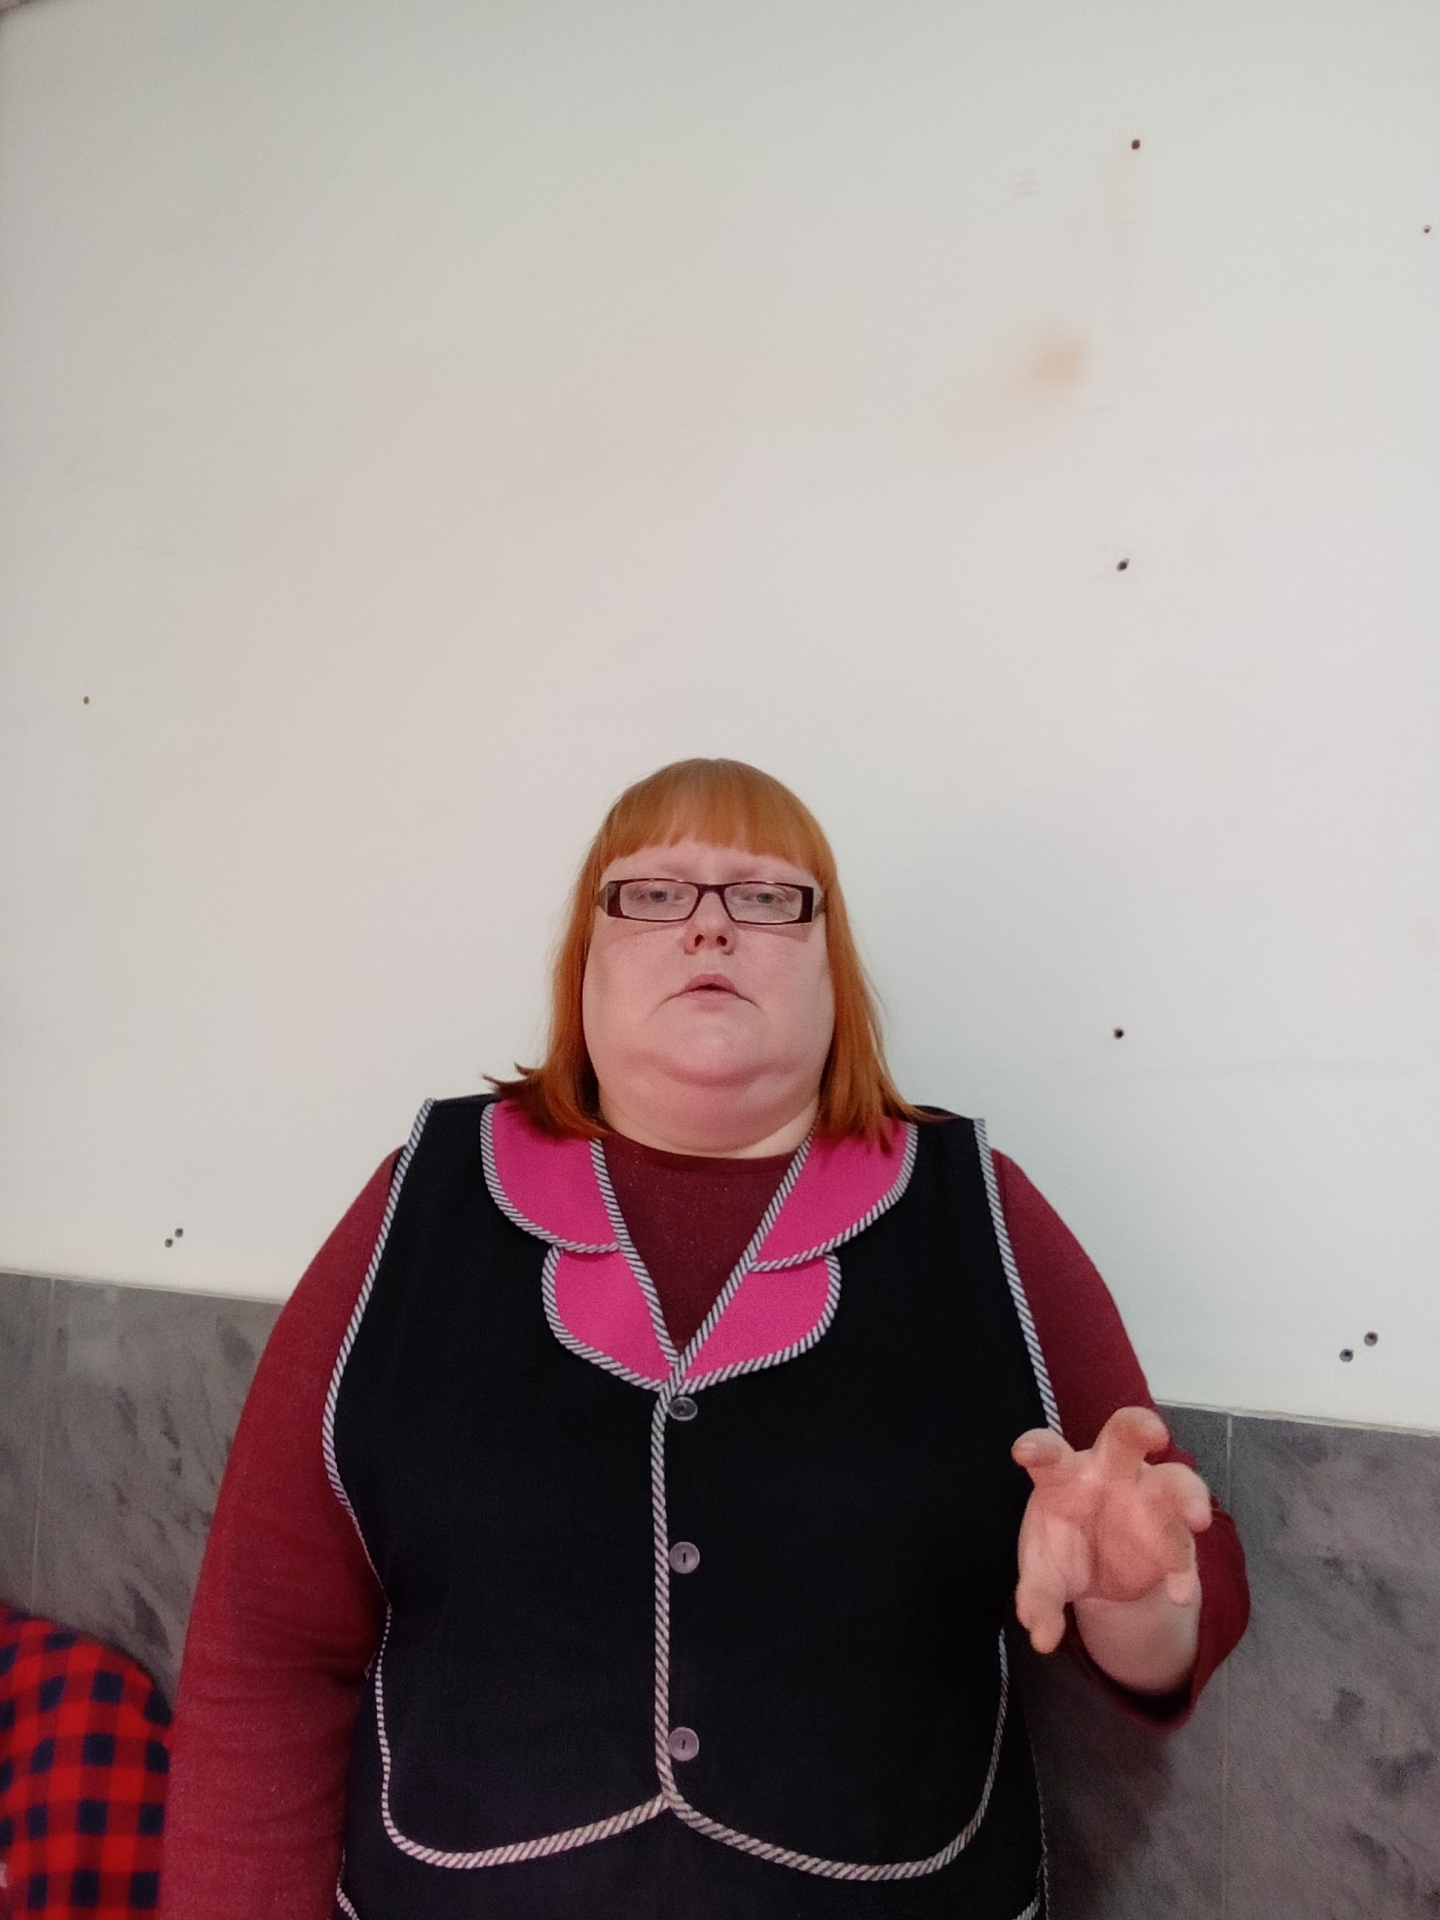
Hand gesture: grabbing